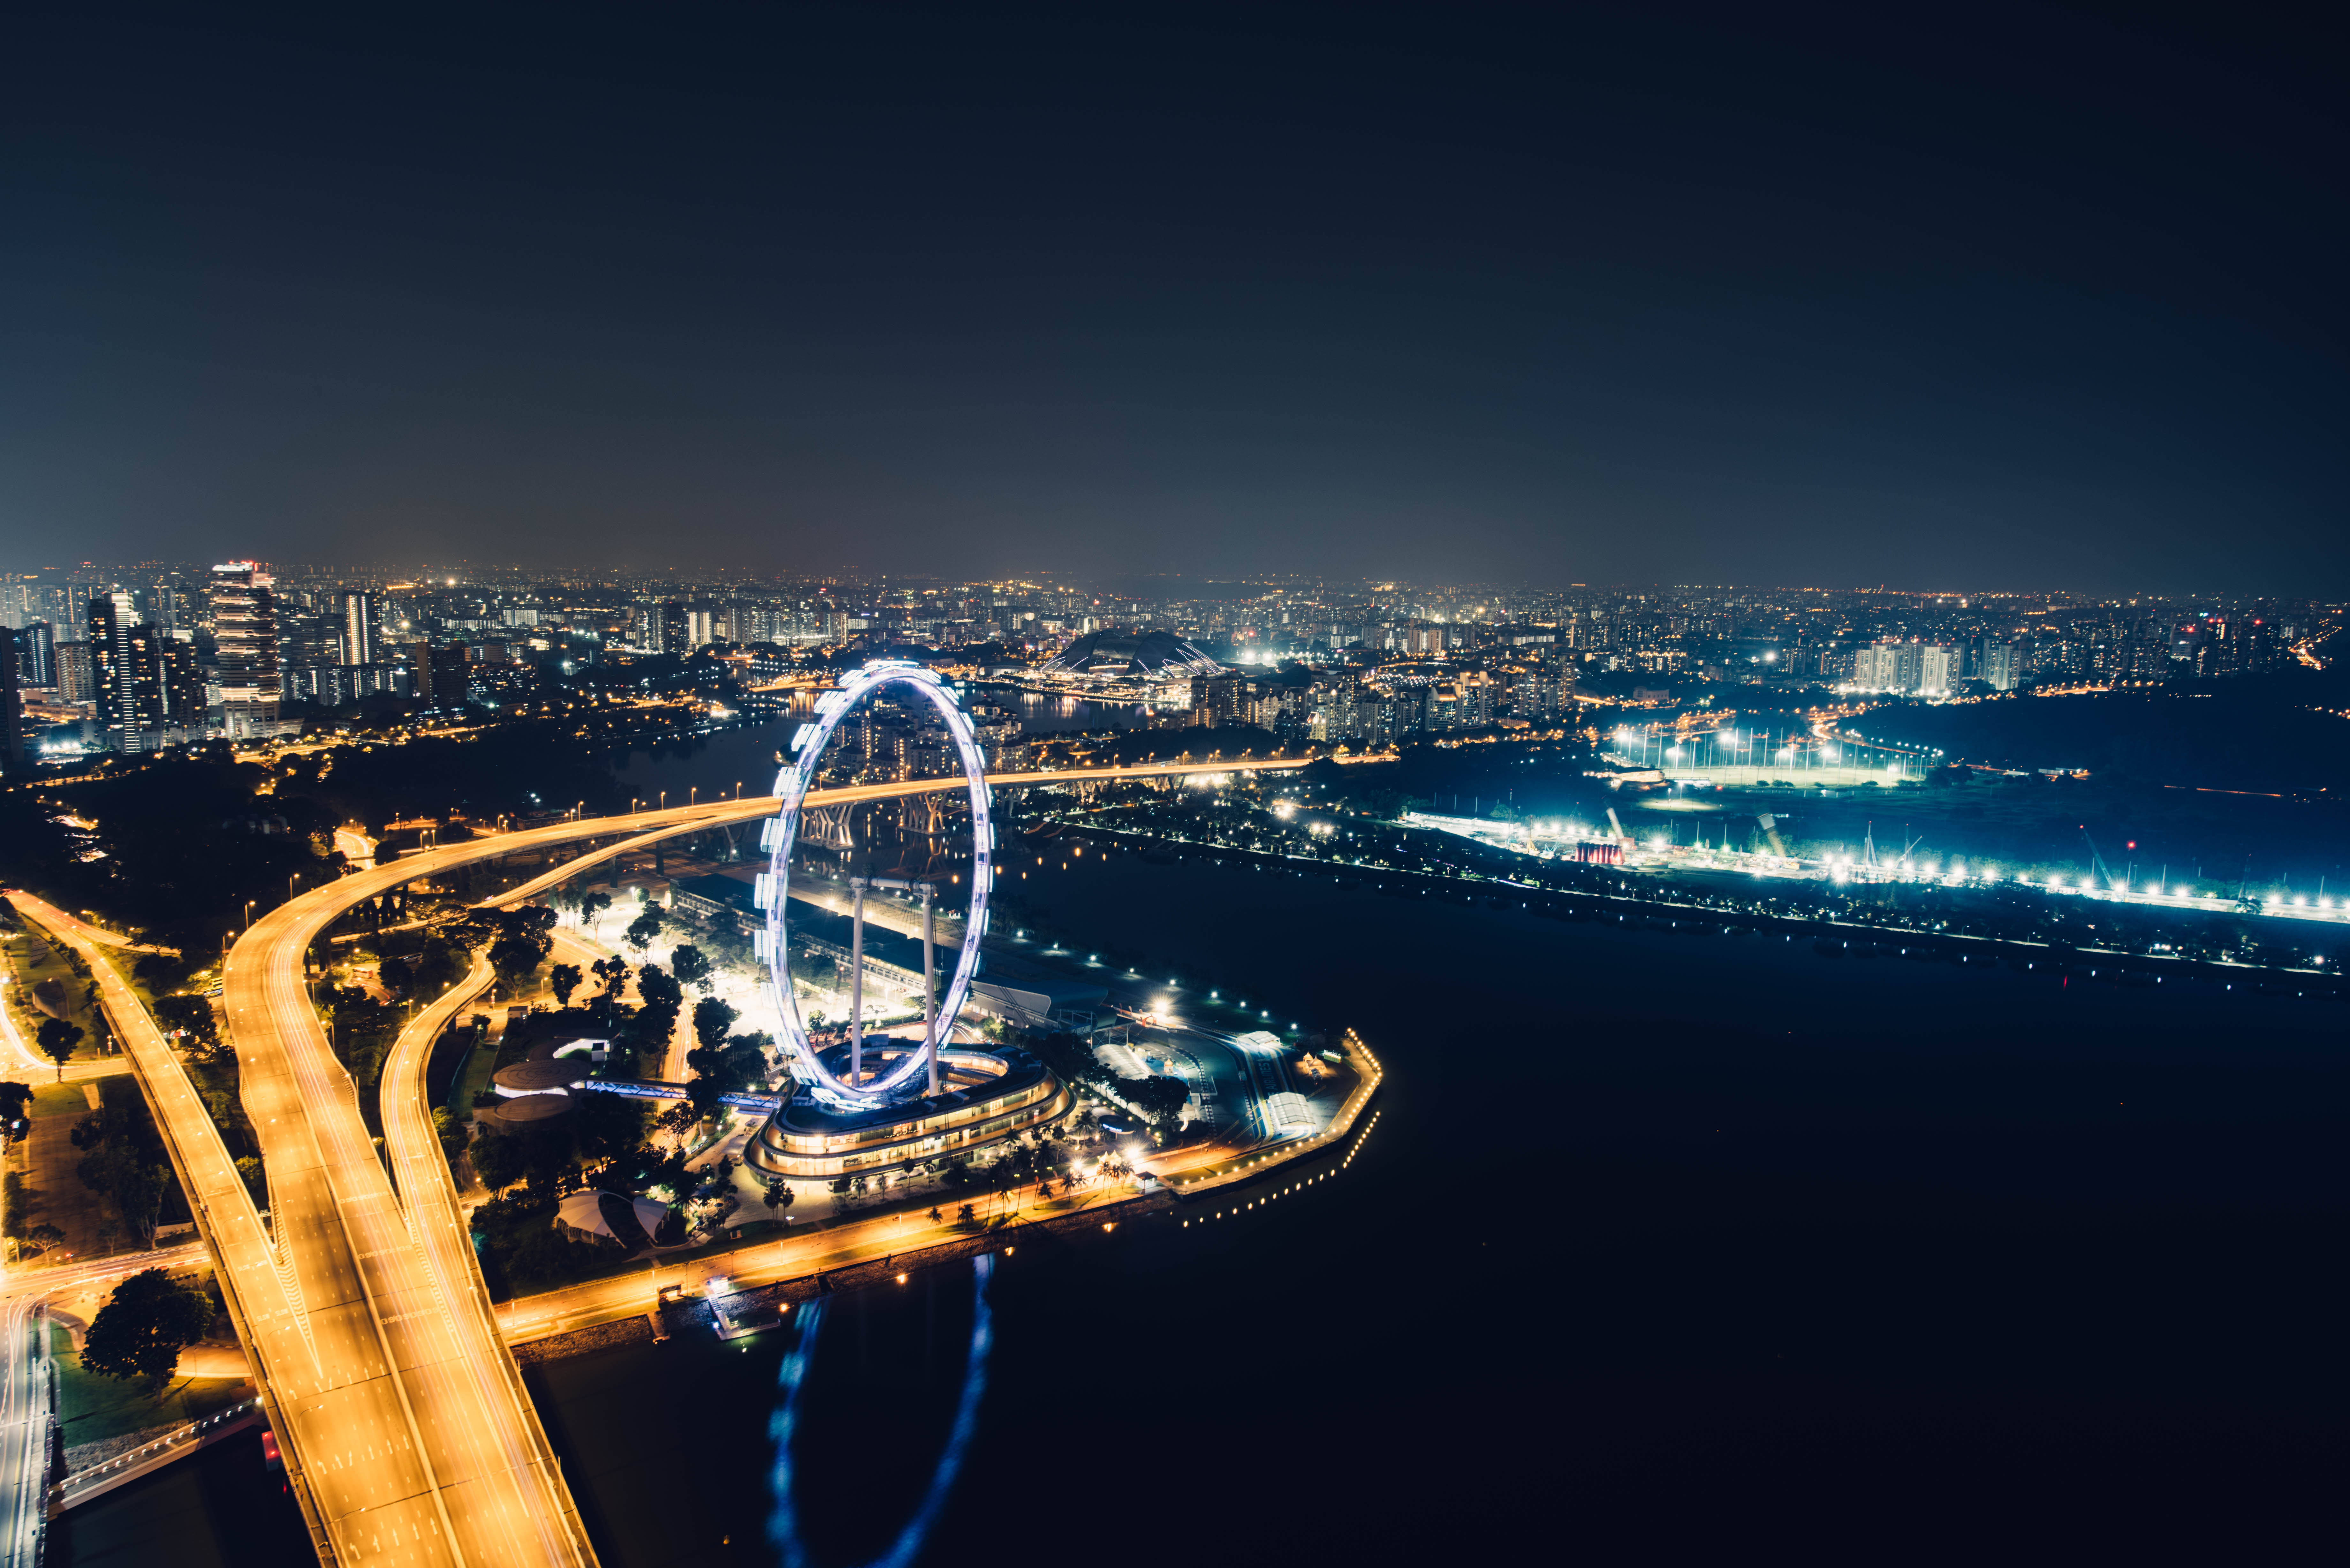
horizon, bridge, skyline, night, photography, city, skyscraper, cityscape, panorama, downtown, dusk, evening, reflection, tower, landmark, marina, stadium, metropolis, aerial photography, human settlement, atmosphere of earth